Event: Nepal Earthquake
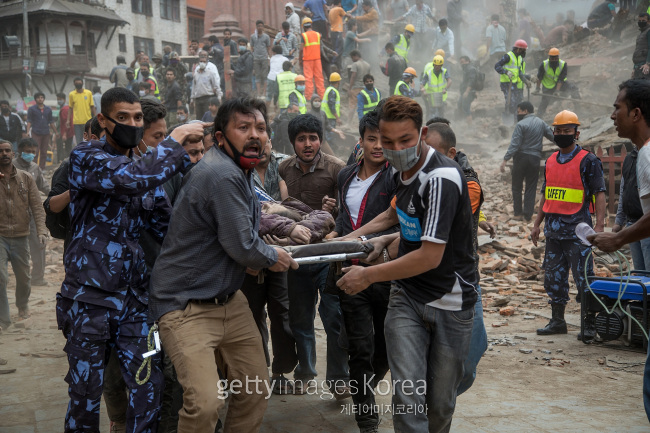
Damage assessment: damage